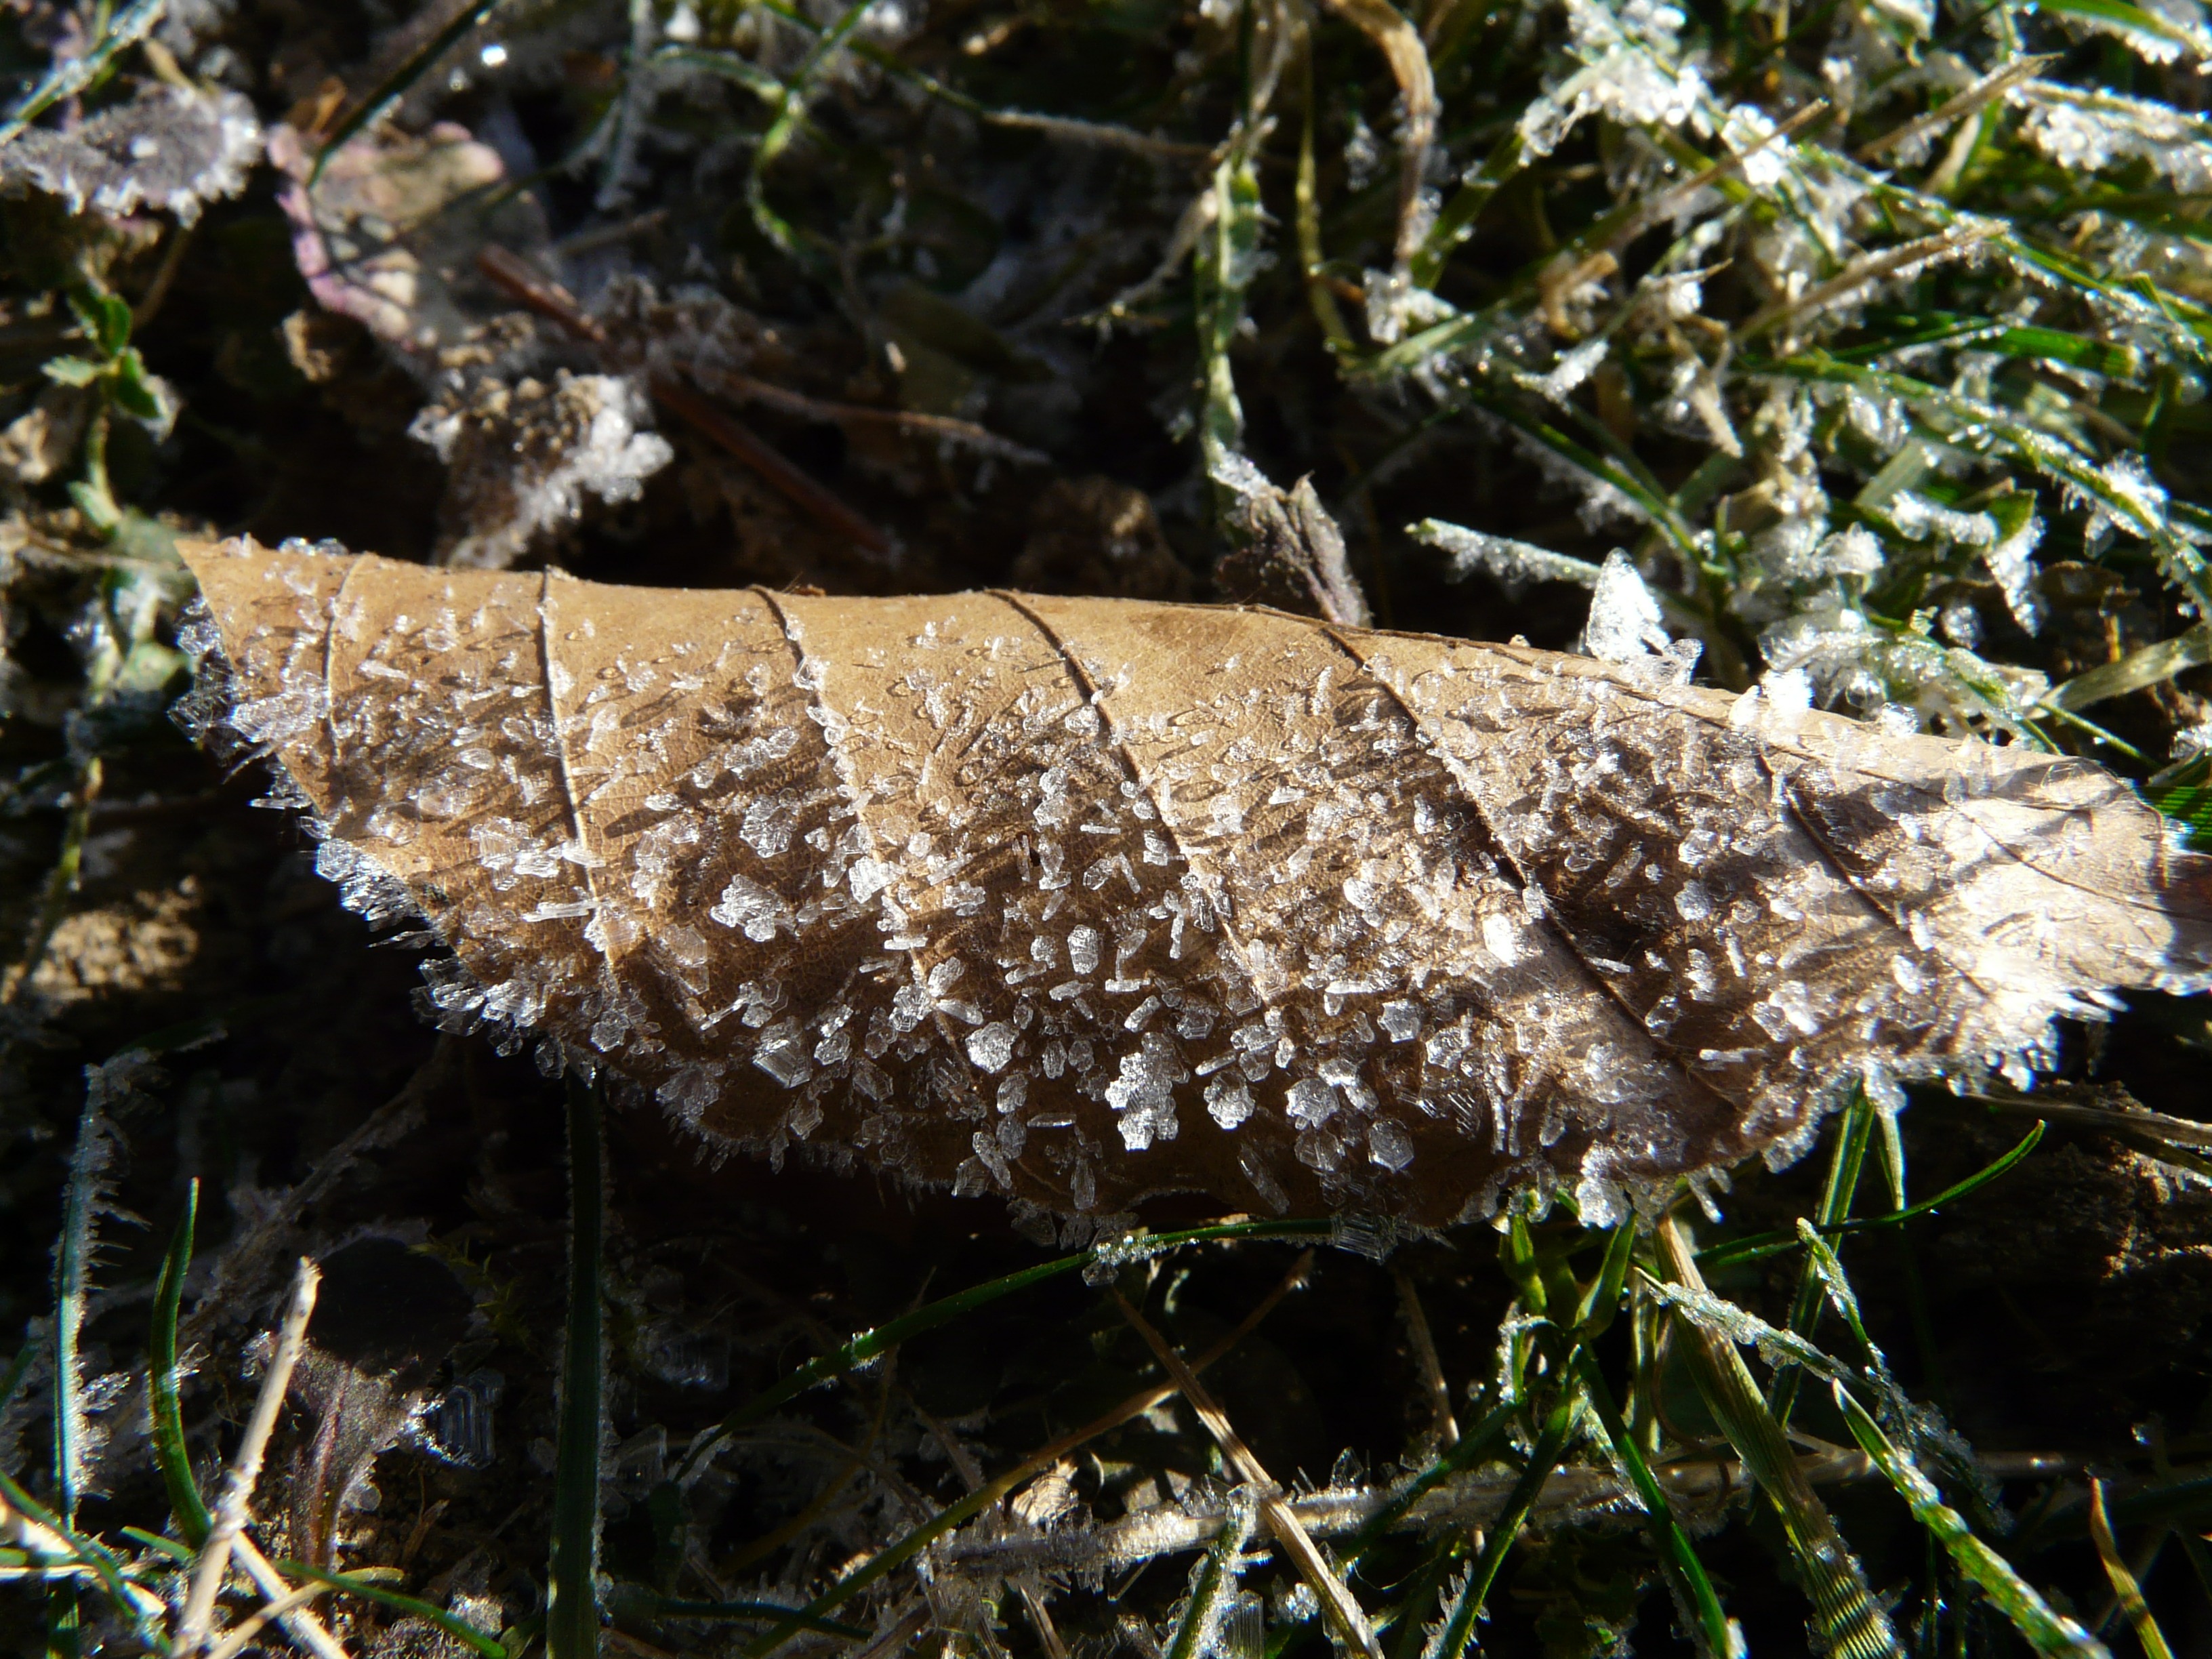
tree, nature, forest, branch, cold, winter, plant, leaf, flower, frost, trunk, wildlife, insect, autumn, botany, mushroom, frozen, flora, fauna, fungus, icy, woodland, habitat, hoarfrost, freezing temperatures, macro photography, eiskristalle, oyster mushroom, woody plant, agaricomycetes